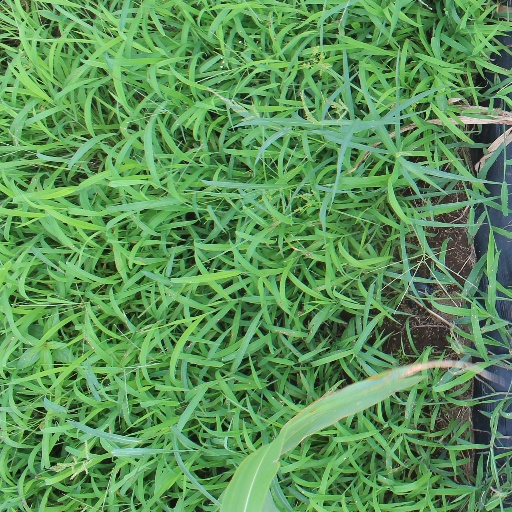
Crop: sorghum